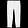
Label: Trouser